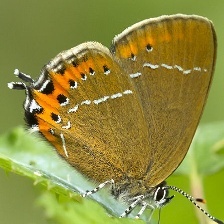
Species: BLACK HAIRSTREAK
Butterfly family (ImageNet category): lycaenid_butterfly